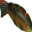
Label: trout